Chuuk Lagoon

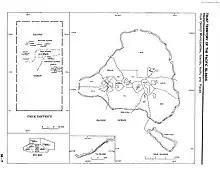
Administrative subdivision of Chuuk Lagoon

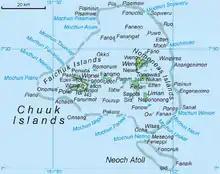
Map of Chuuk Islands

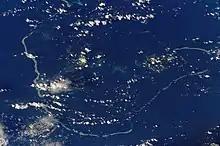
Chuuk islands

Chuuk Lagoon, previously Truk Atoll, is an atoll in the central Pacific Ocean. It lies about 1,800 kilometres (970 nautical miles) northeast of New Guinea and is part of Chuuk State within the Federated States of Micronesia (FSM). A protective reef, 225 kilometres (140 mi) around, encloses a natural harbour 79 by 50 km (43 nmi × 27 nmi), with an area of 2,130 km (820 sq mi). It has a land area of 93.07 square kilometres (35.93 square miles), with a population of 36,158 people and a maximal elevation of 443 metres (1,453 ft). Weno city on Weno (formerly Moen) Island functions as both the atoll's capital and the state capital, and is the largest city in the FSM with its 13,700 people.